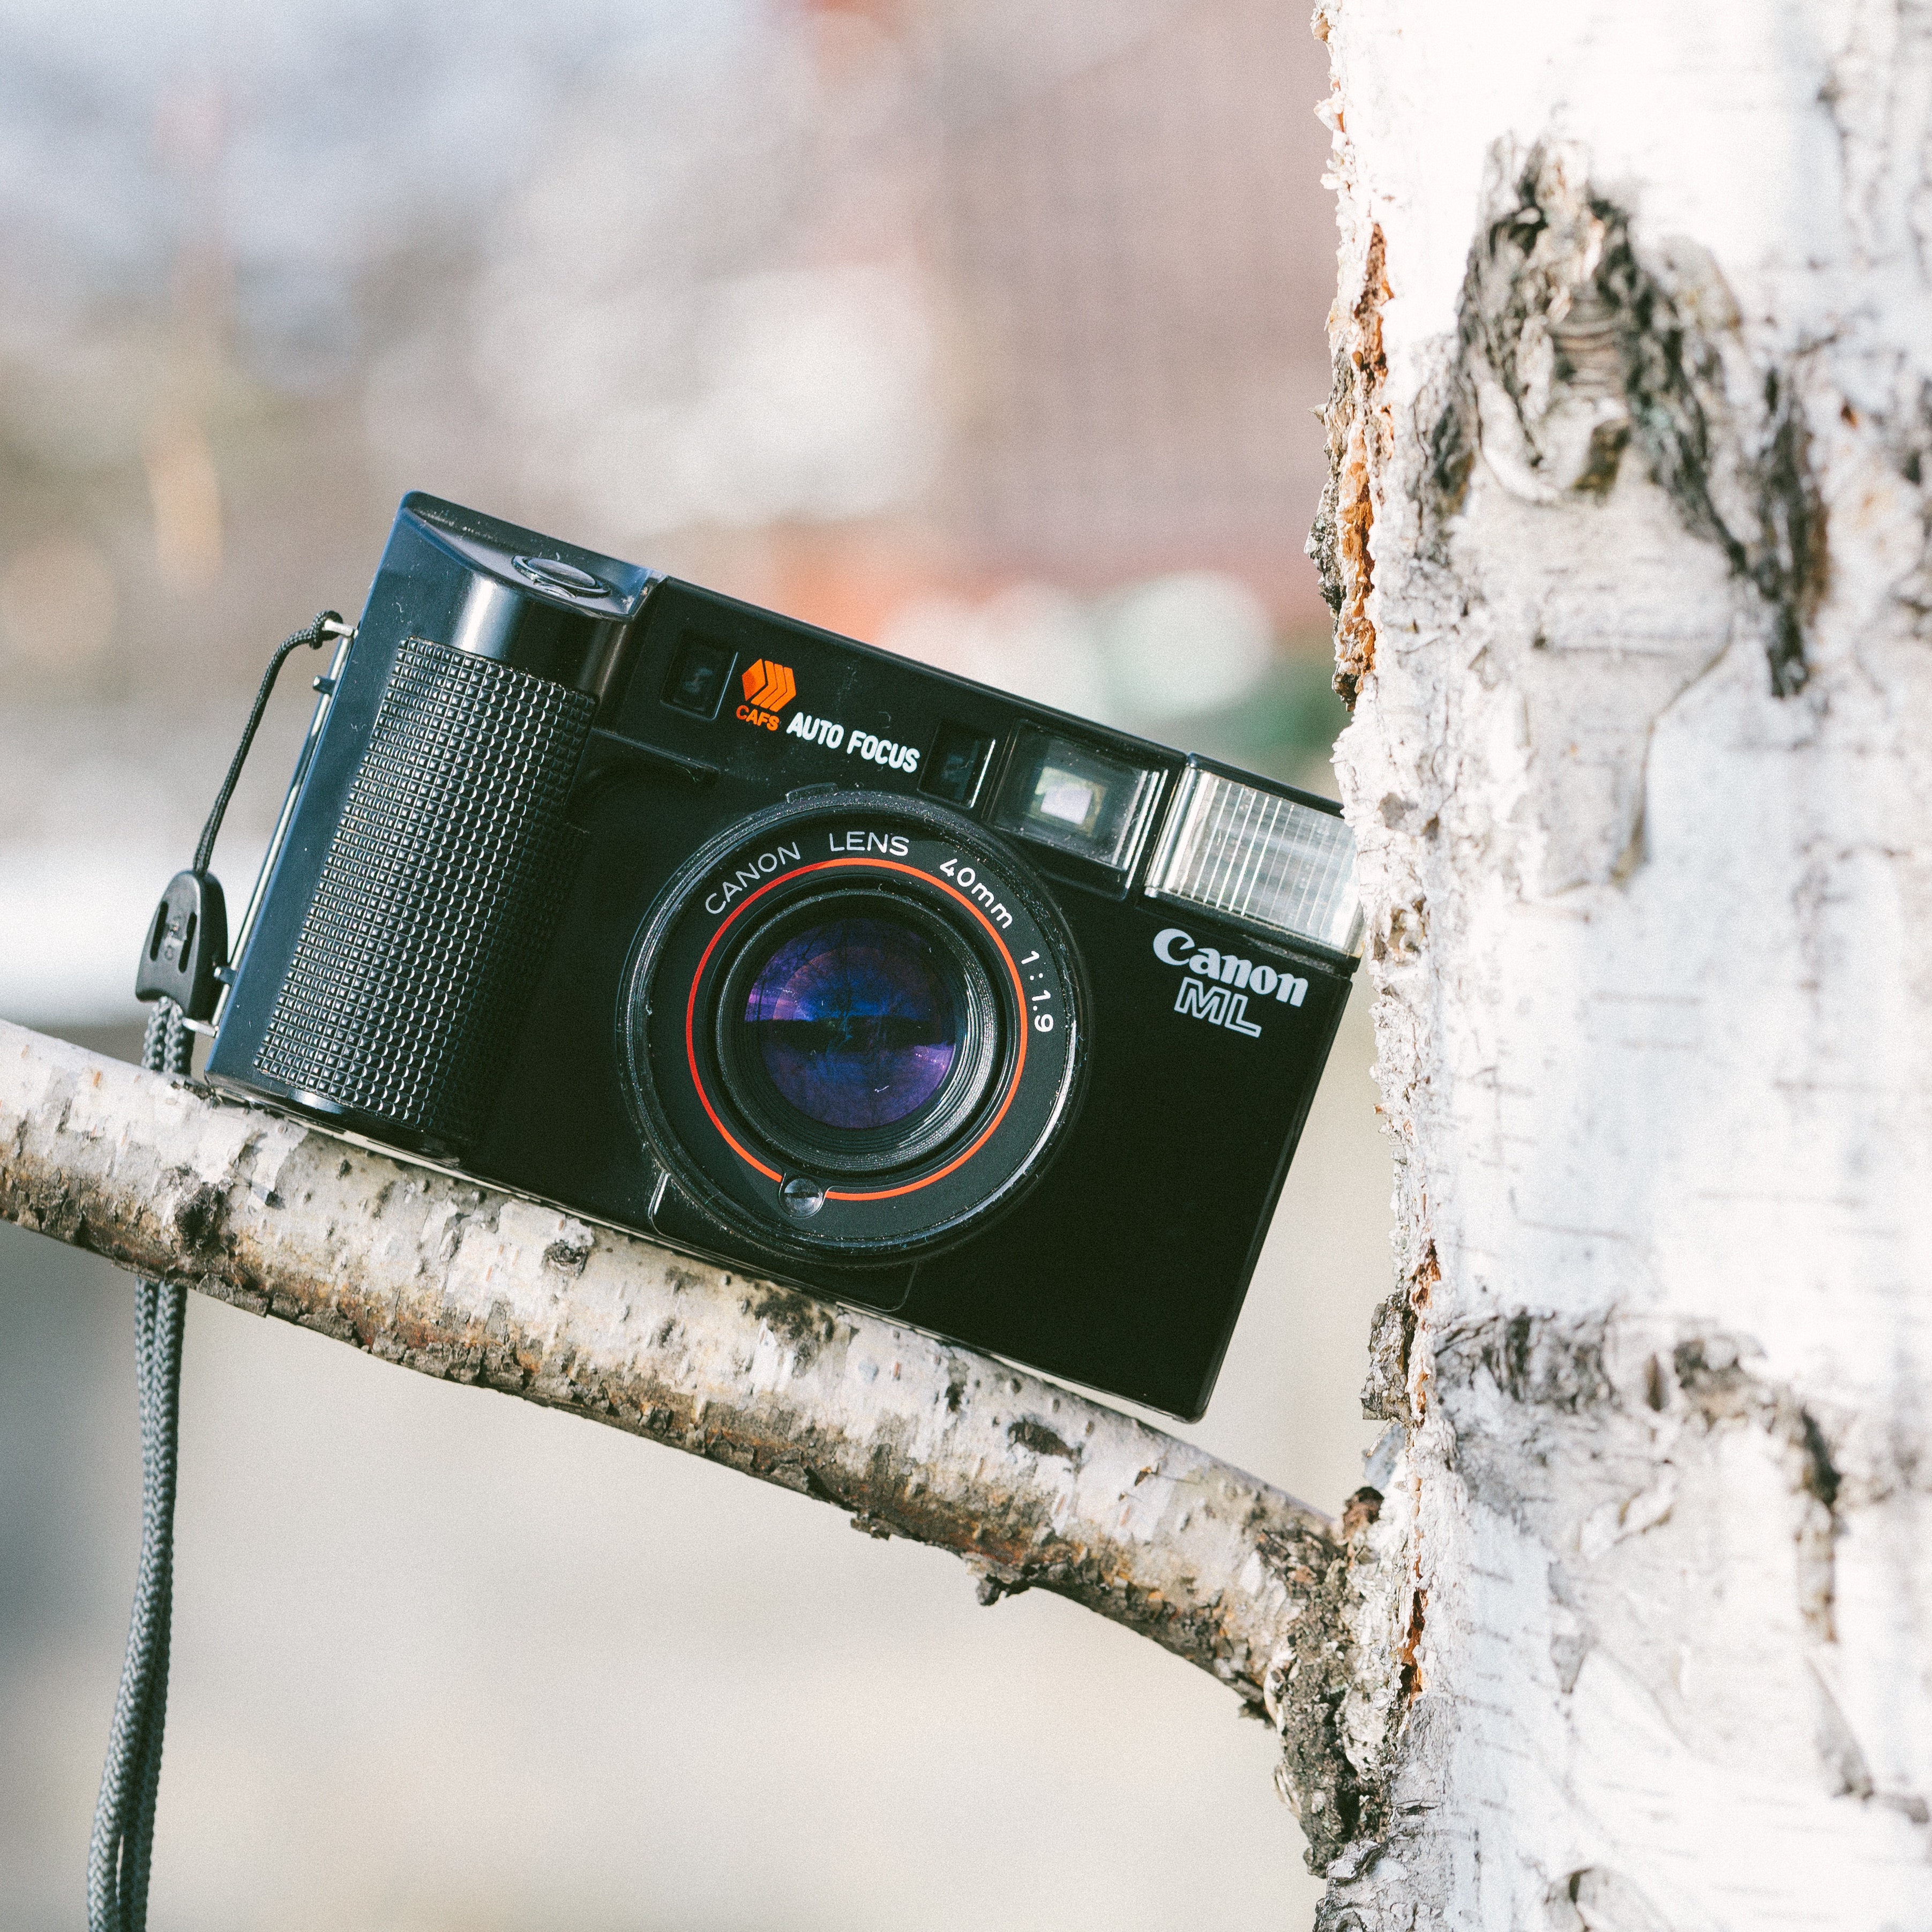
cameras optics, camera, Point and shoot camera, camera accessory, digital camera, photography, camera lens, tree, stock photography, lens, mirrorless interchangeable lens camera, film camera